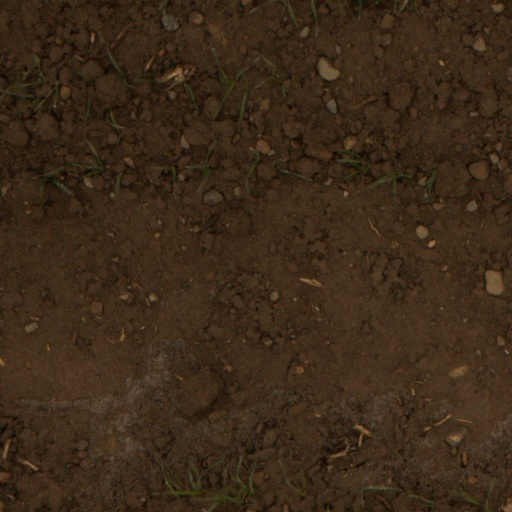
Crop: wheat